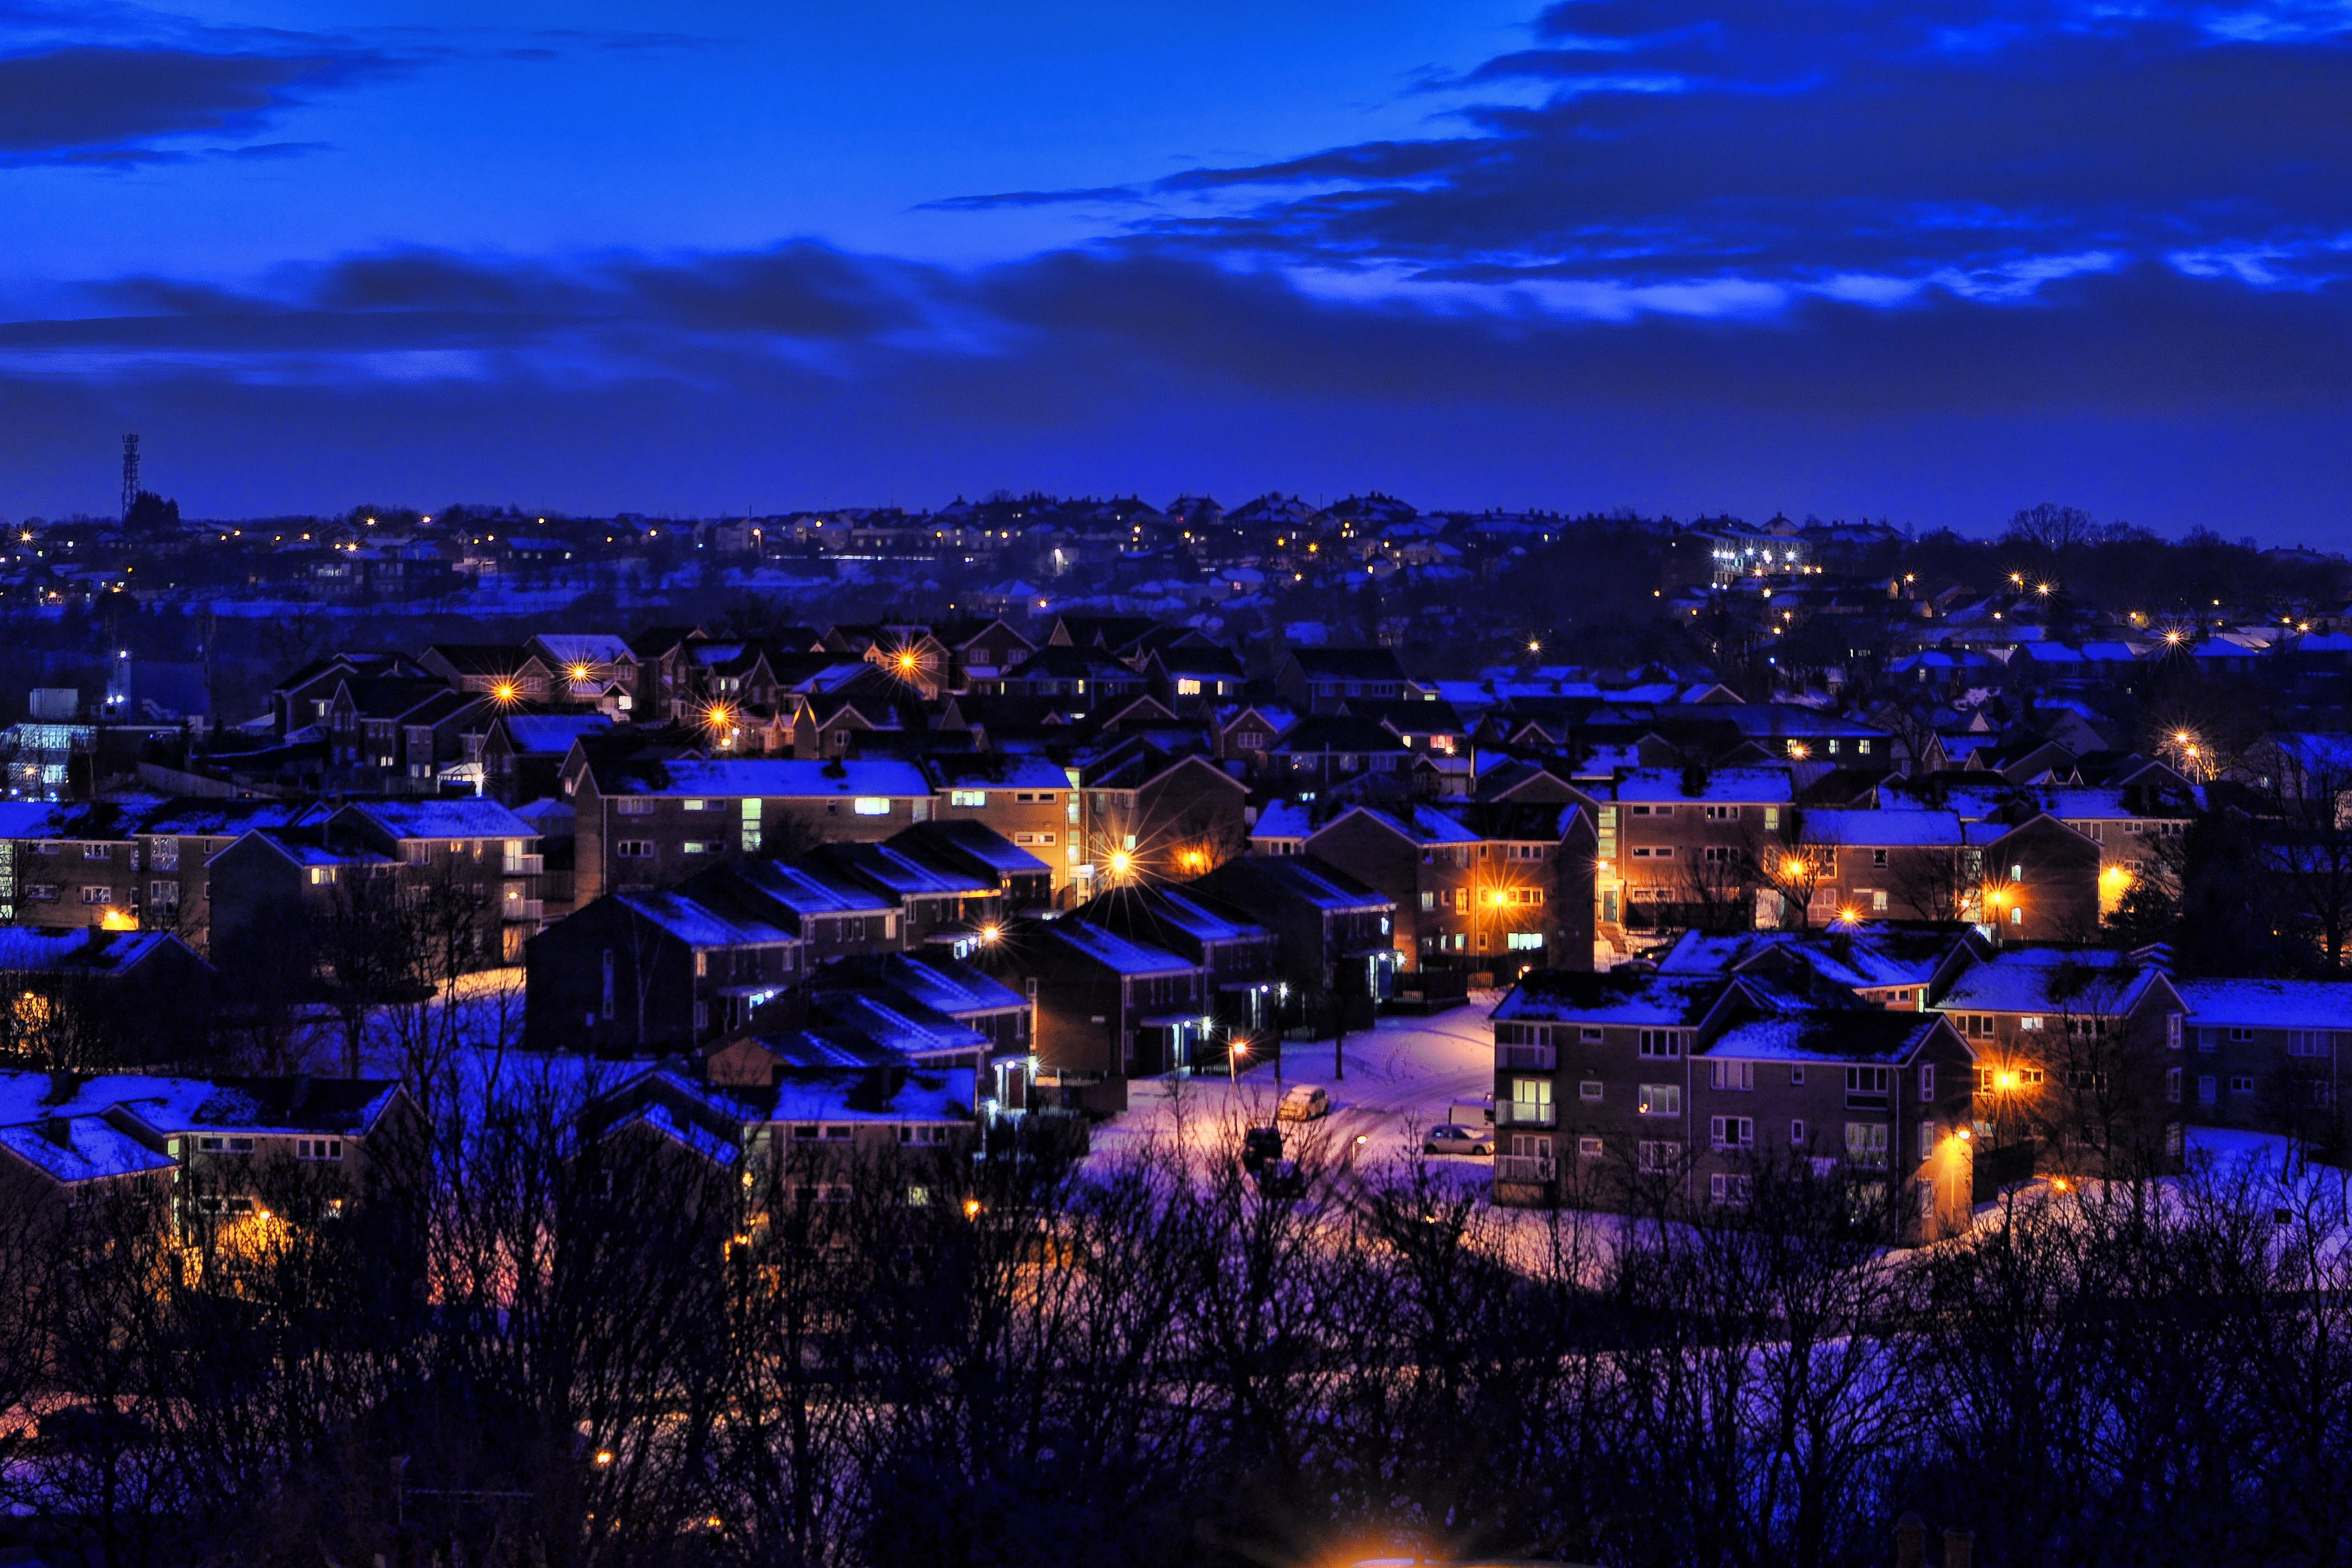
sky, blue, night, cityscape, city, urban area, cloud, dusk, human settlement, residential area, town, evening, light, metropolitan area, lighting, purple, horizon, atmosphere, architecture, suburb, photography, metropolis, skyline, real estate, reflection, house, landscape, home, panorama, sunset, downtown, building, darkness, dawn, midnight